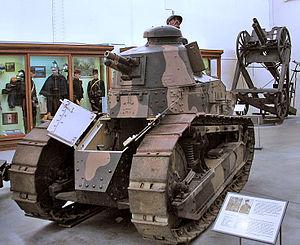
Le char Renault FT a été le véhicule de combat blindé et chenillé le plus efficace de la Première Guerre mondiale. Environ 3 700 chars FT sortirent d'usine en dix-huit mois, la plupart fabriqués chez Renault, mais aussi chez Berliet, Somua et Delaunay-Belleville. Le Renault FT allait définir le type même du char de combat moderne : armement en tourelle pivotante tous azimuts, groupe moteur situé à l'arrière et chenilles débordantes à l'avant. Le char Renault FT a été fabriqué sous licence aux États-Unis à partir de 1918, puis utilisé par l'armée américaine pendant les années 1920-30 sous le nom de « 6 Ton Tank ». Enfin, il fut coopté et utilisé à la même époque par l'URSS sous le nom de « Russki Reno ». Le Renault FT est resté en service réduit dans l'armée française jusqu'au début de la Seconde Guerre mondiale. Il fut utilisé en petit nombre par la Wehrmacht, après 1940, à des tâches de maintien de l'ordre et d'entraînement.
Le Groupe spécial de garde républicaine mobile était une unité blindée de la Gendarmerie nationale française implantée à Versailles-Satory entre 1933 et 1940.